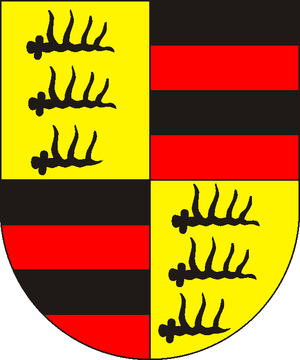
Le Wurtemberg-Hohenzollern était un Land allemand créé en 1945 par les autorités militaires de la zone d’occupation française et qui comprenait l’ancienne province de Hohenzollern et le Sud de l’ancienne république populaire de Wurtemberg. Sa capitale était Tübingen.